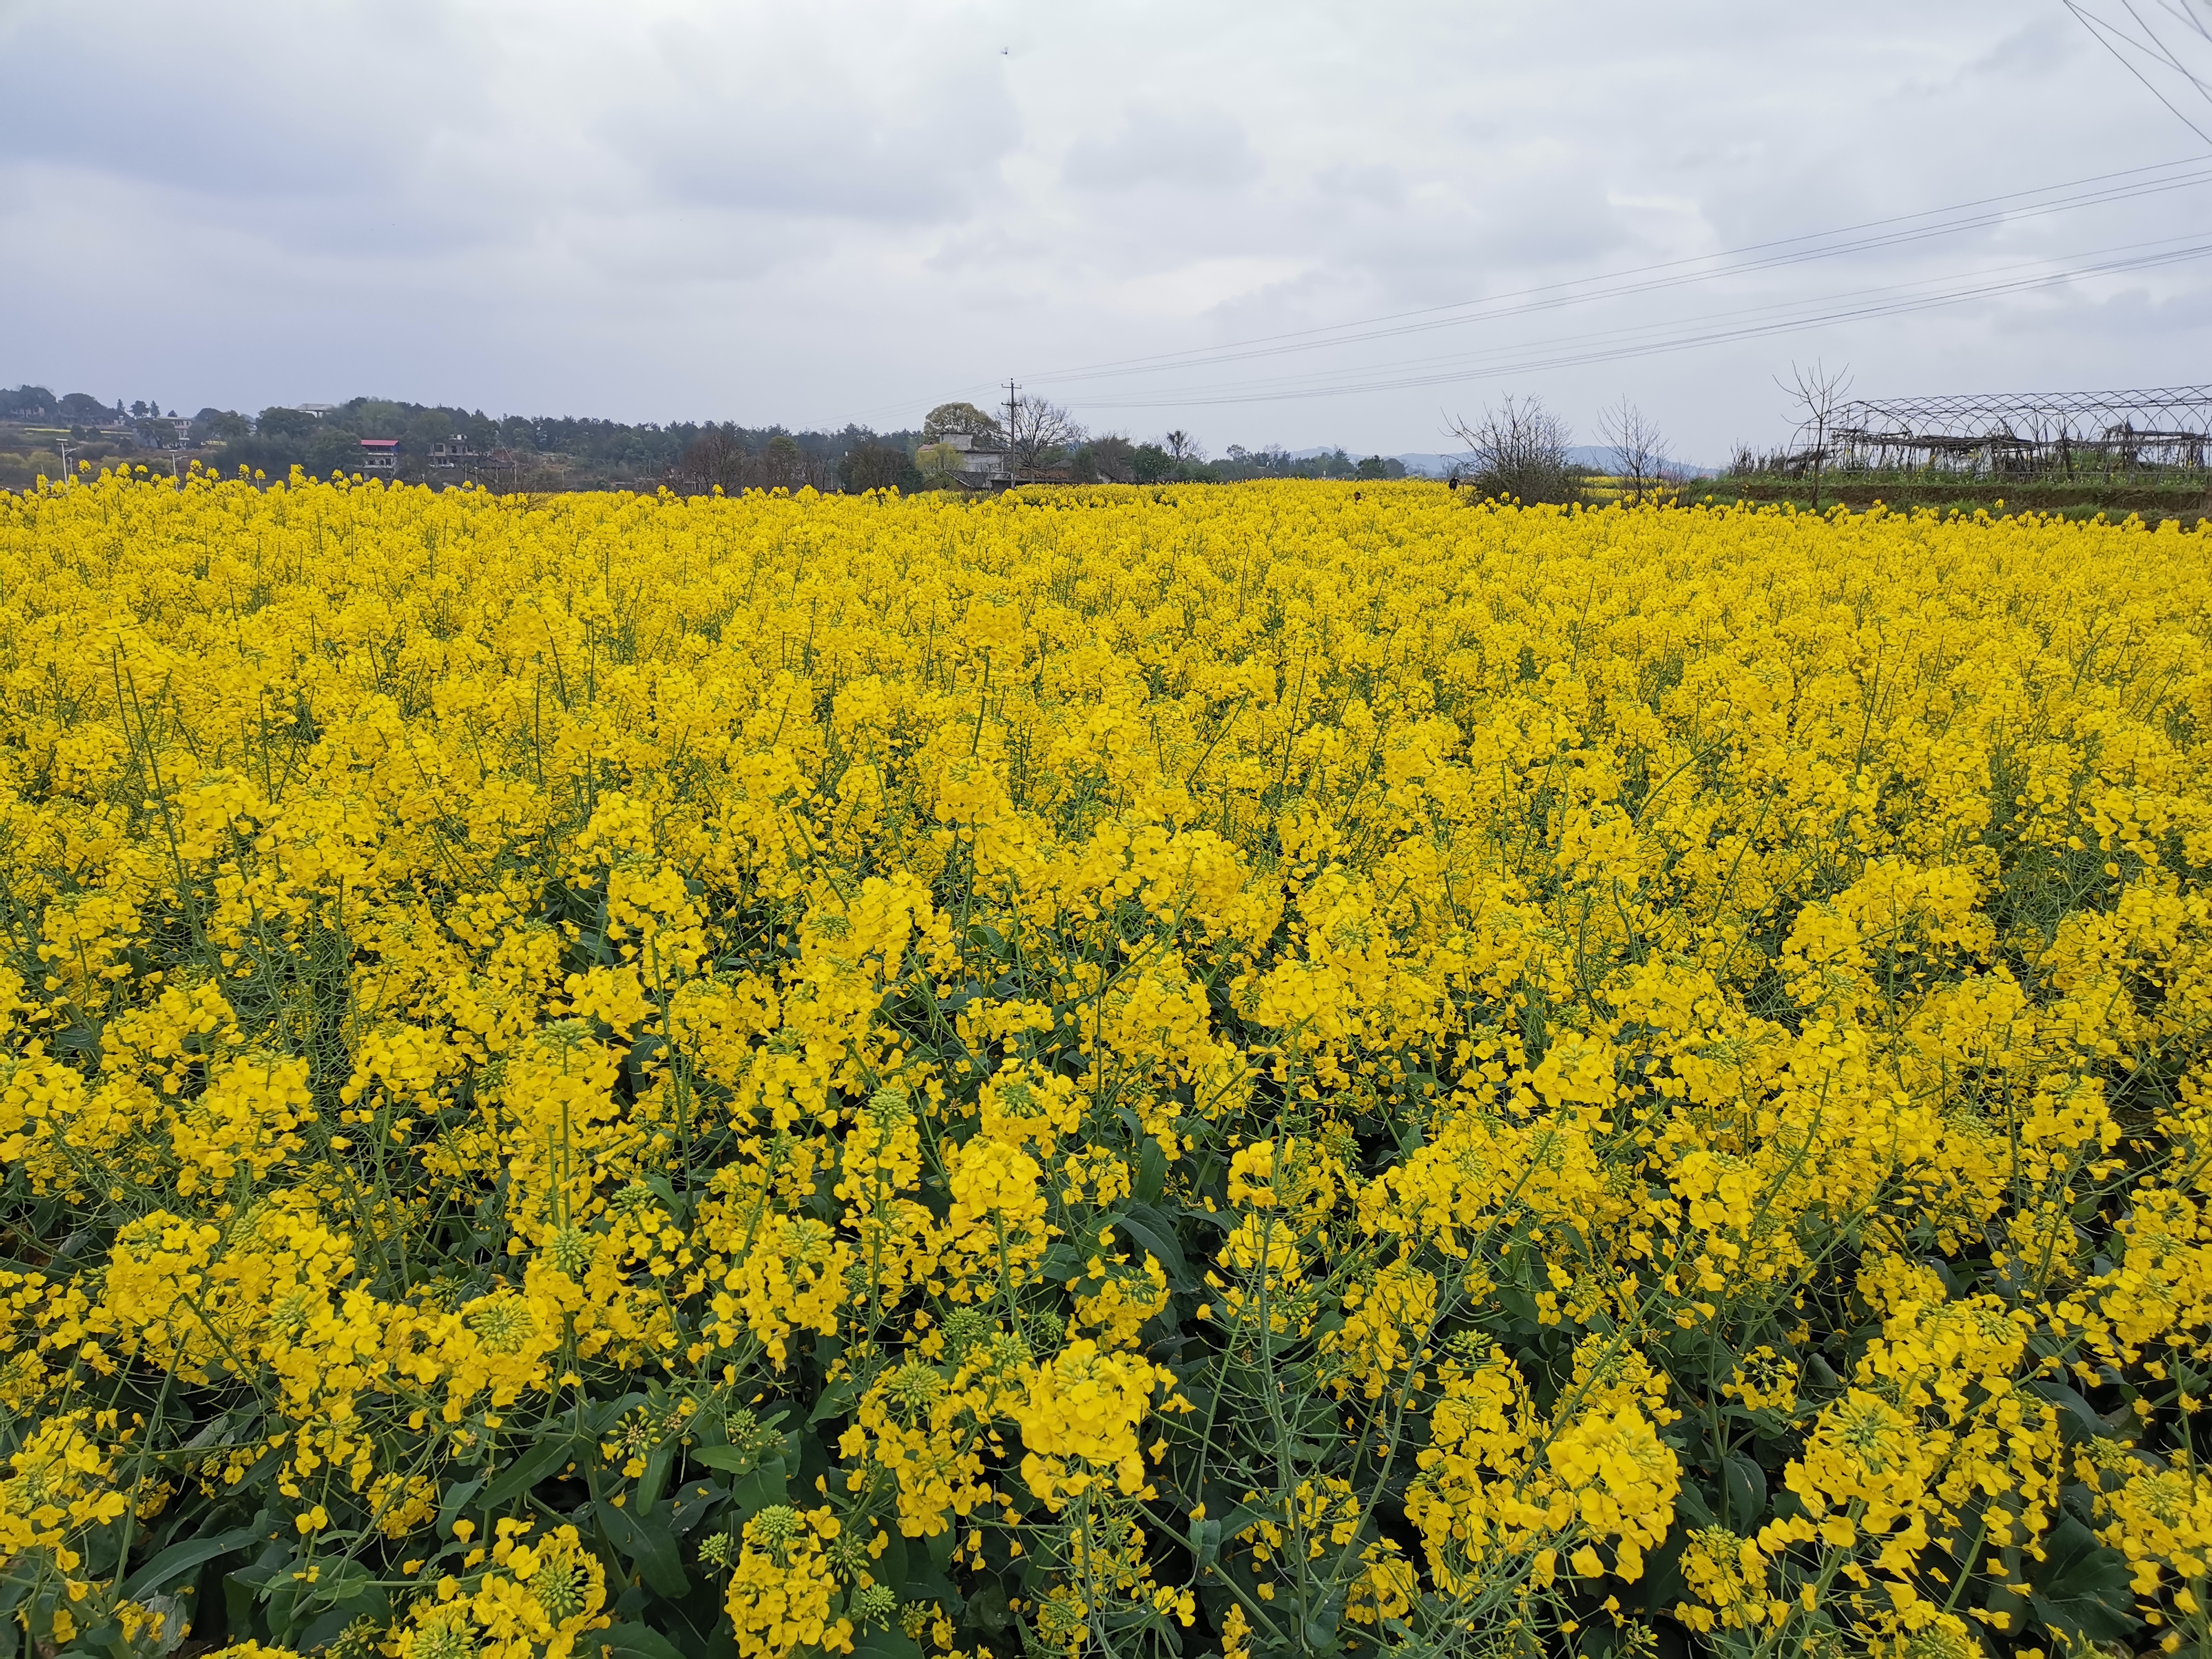
flowers, flowering plant, rapeseed, mustard, plant, mustard plant, field, yellow, flower, brassica rapa, canola, sky, spring, cash crop, crop, brassica, mustard and cabbage family, subshrub, vegetable, agriculture, food, brassicales